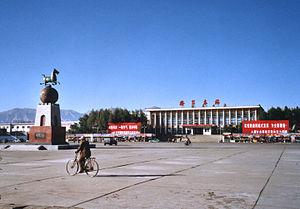
La gare ferroviaire de Golmud (Qinghai)
La ligne ferroviaire Qing-Zang, ou ligne ferroviaire Qinghai-Tibet, est une ligne de chemin de fer inaugurée le 1ᵉʳ juillet 2006 par le président de la République populaire de Chine, Hu Jintao. Longue de 1 142 km, elle relie la ville de Golmud dans la province du Qinghai à la ville de Lhassa, capitale de la Région autonome du Tibet.
Cet article présente la liste des grandes villes de plus de 60 000 habitants et une hauteur supérieure à 2000 mètres au-dessus du niveau de la mer.
Golmud est une ville-district tibéto-mongole de la province du Qinghai en Chine, établie le 14 juin 1980. Elle est placée sous la juridiction de la préfecture autonome mongole et tibétaine de Haixi.